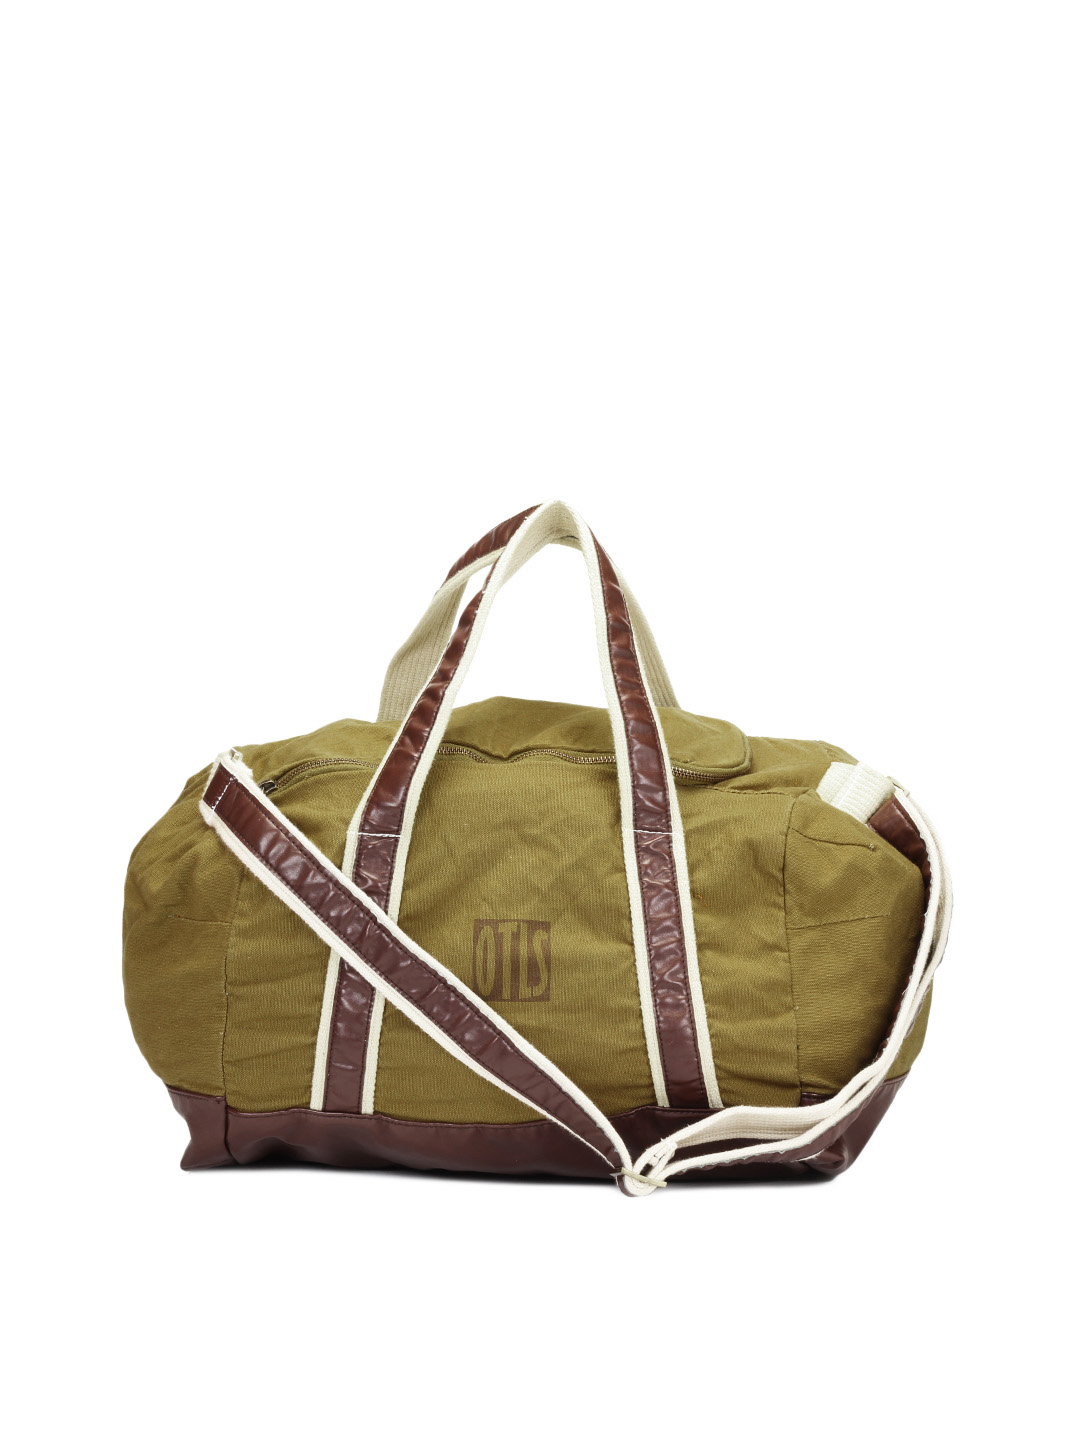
OTLS Unisex Mustard Brown Duffle Bag
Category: Accessories / Bags / Duffel Bag
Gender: Unisex
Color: Mustard
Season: Summer 2012
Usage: Casual